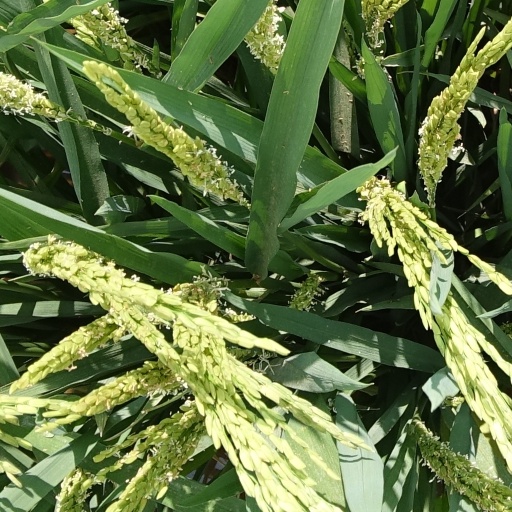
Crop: rice